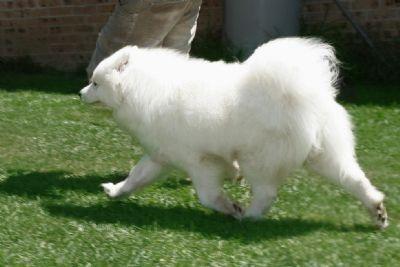
Samoyed